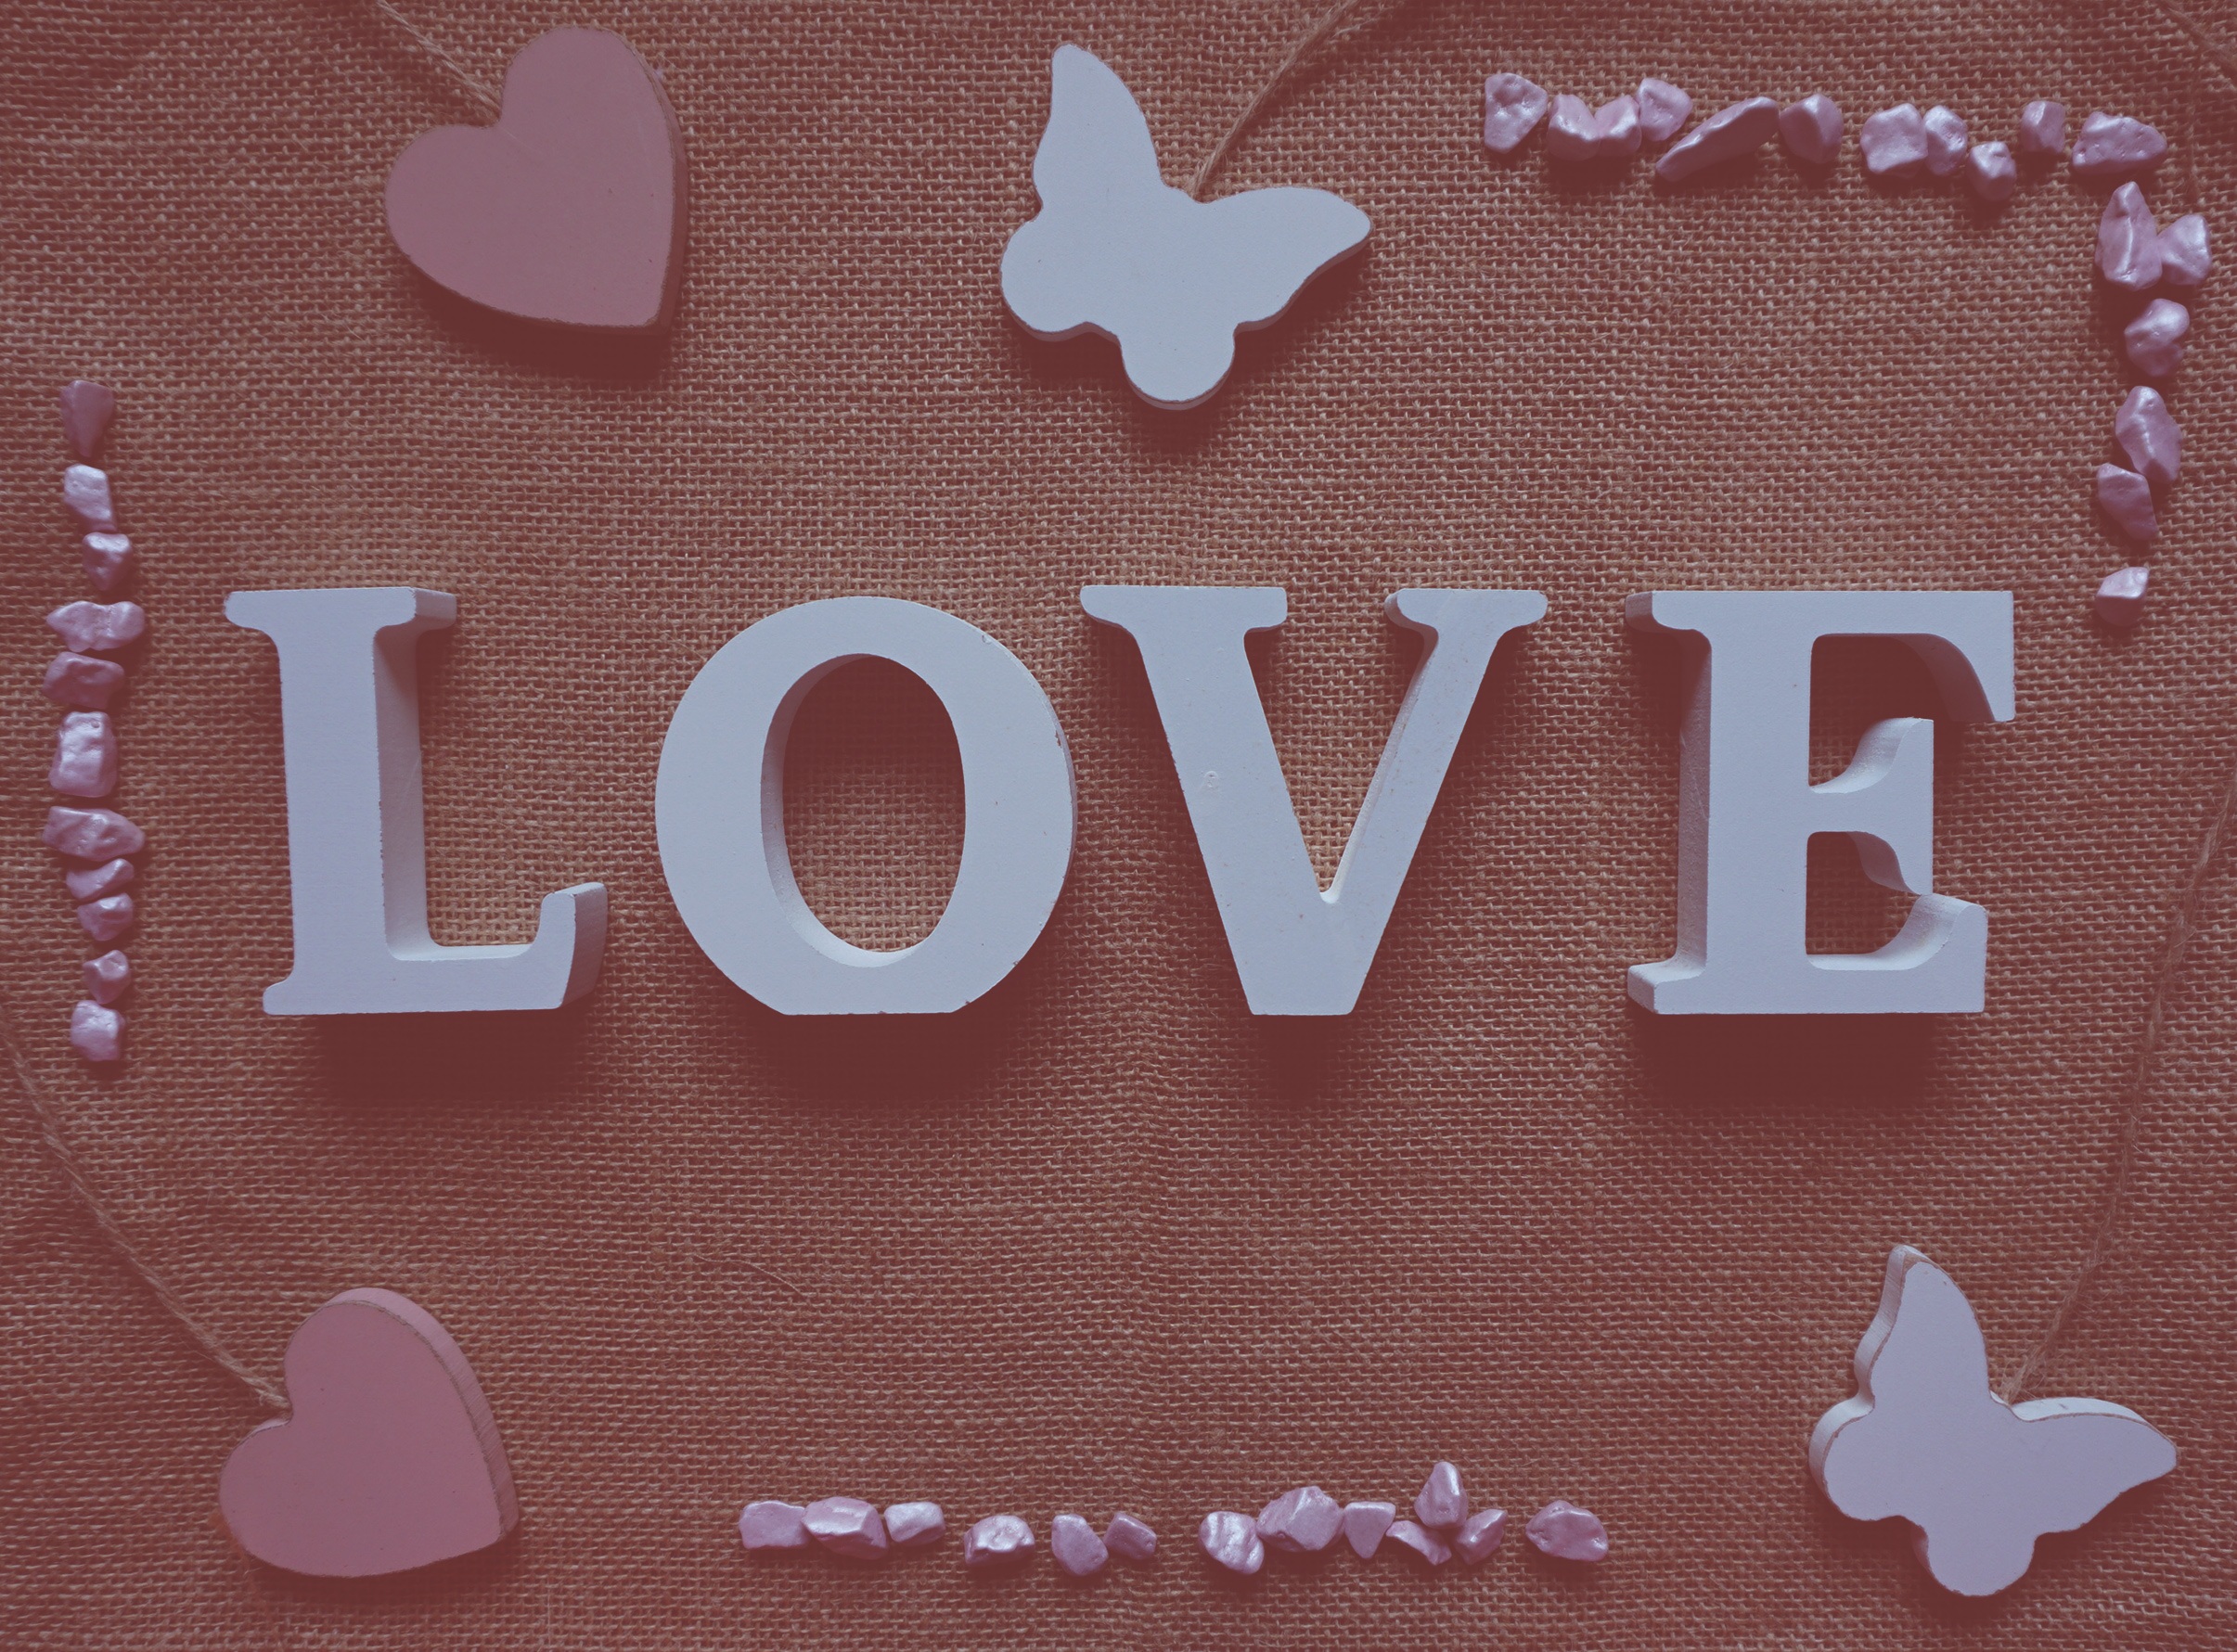
creative, plant, vintage, number, home, love, heart, color, natural, brown, gray, pink, dessert, fabric, human body, font, textile, stones, background, design, text, hearts, organ, butterflies, cotton, organic, sackcloth, decorative letters, heart figure, sackcloth textured background